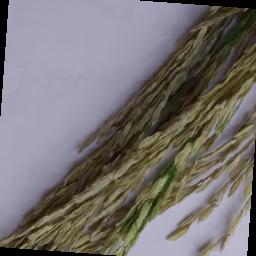
Label: Rice___Neck_Blast